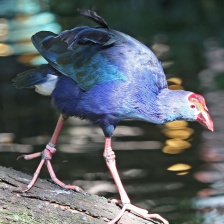
Species: PURPLE SWAMPHEN
Scientific name: PORPHYRIO PORPHYRIO
ImageNet parent category: european_gallinule